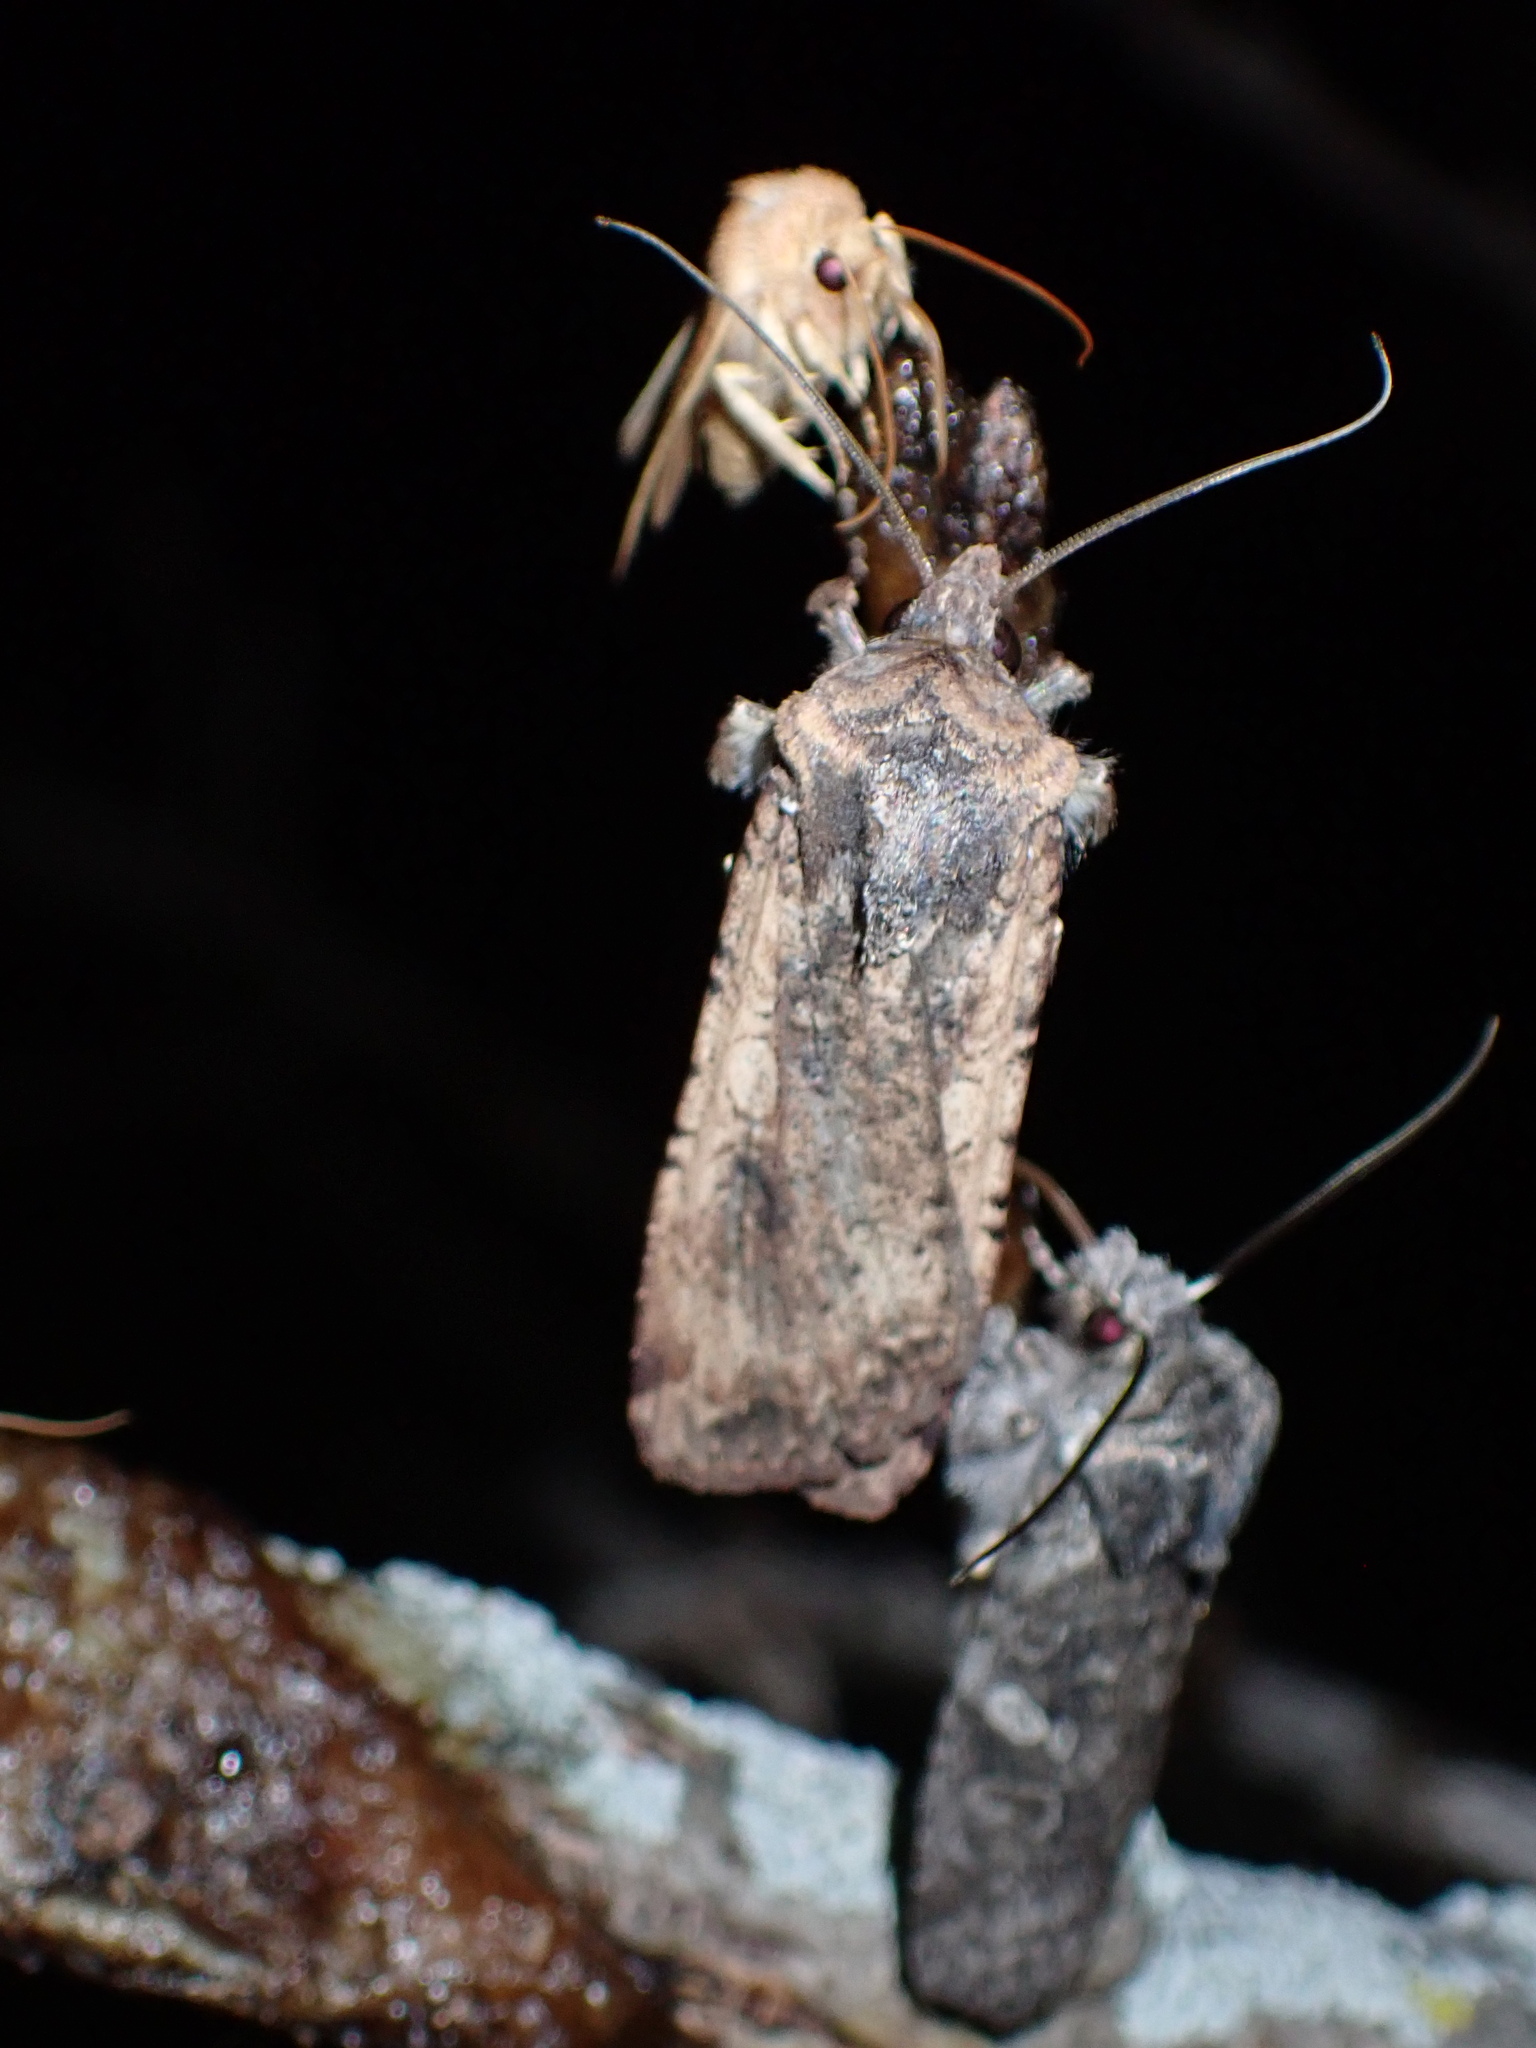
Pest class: cutworms